House of Dentice

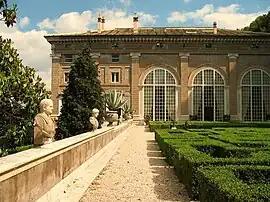
Villa Madama in Rome

Originally from Amalfi, in 1200 she was listed among the feudal lords of the Kingdom of Naples. They moved from Amalfi, first to Sorrento, where they was admitted to the patriciate of the Seggio di Porta, and then to Naples, where they enjoyed the honours of the seats of Nilo and Capuano. In 1565, they were admitted to the Order of Malta.